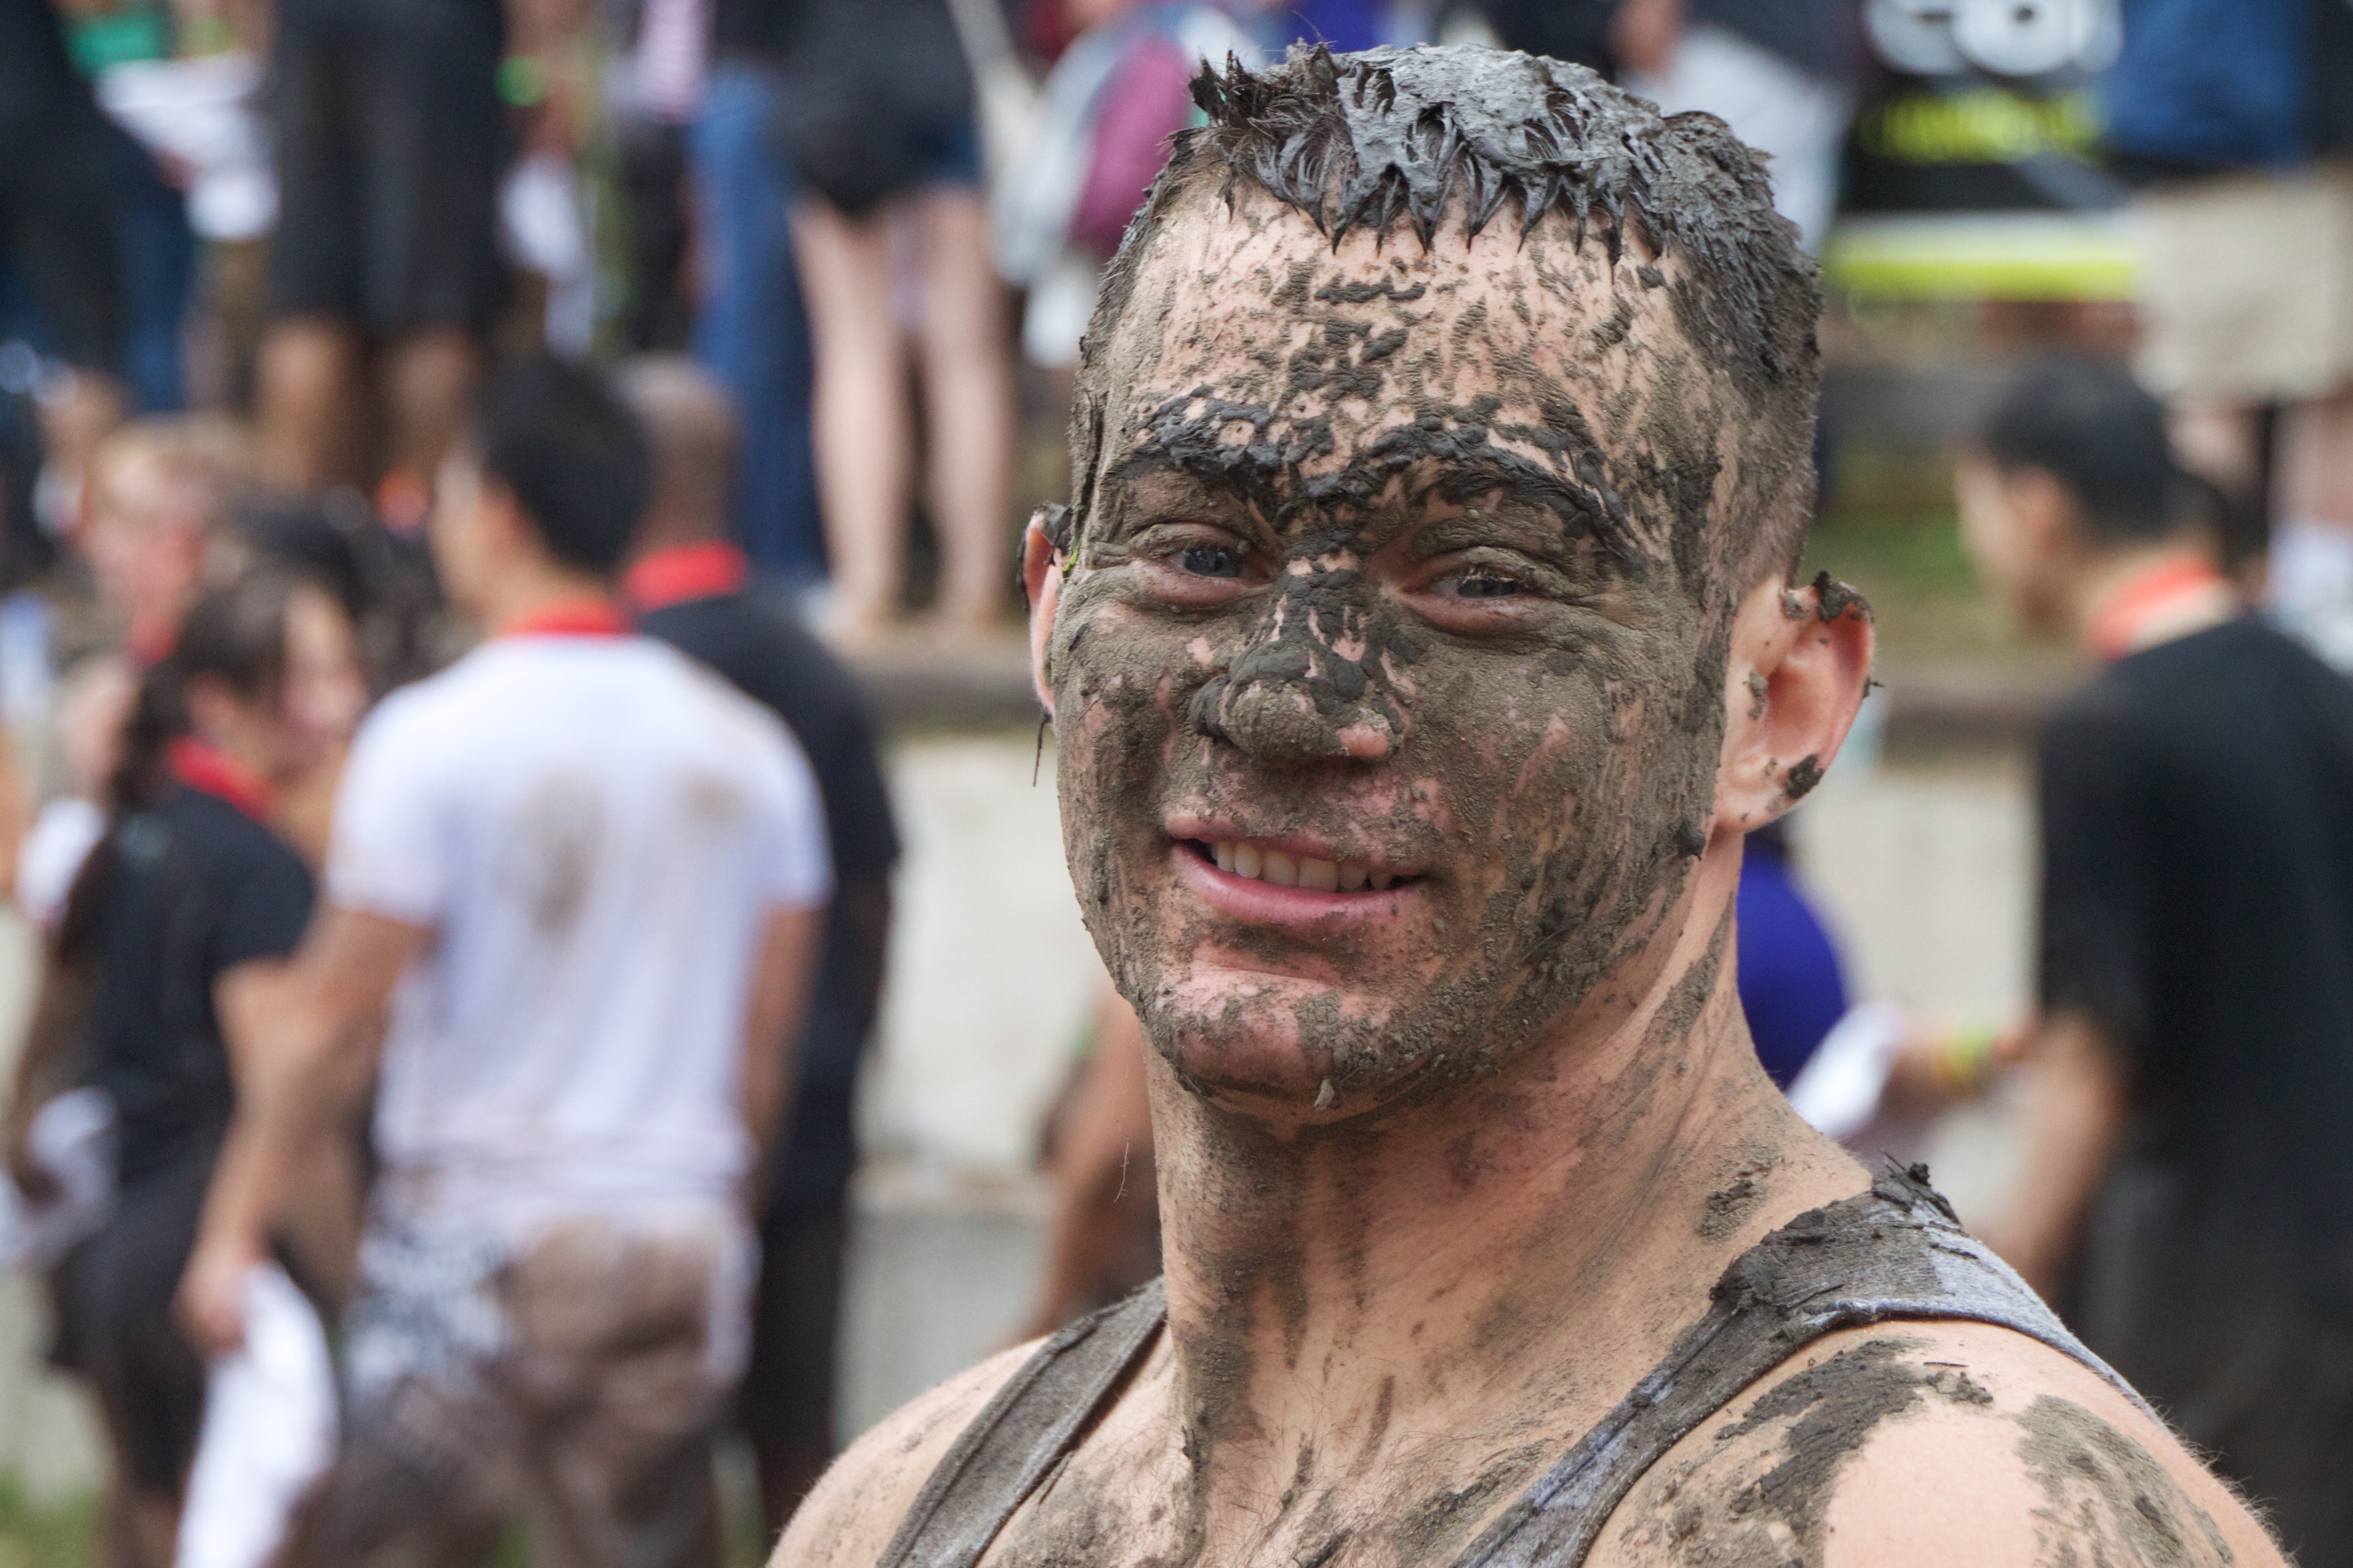
man, person, people, crowd, mud, demonstration, protest, spartanrace